Le Faouët, Côtes-d'Armor

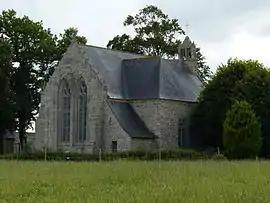
The chapel of Notre-Dame de Kergrist in Le Faouët

Le Faouët is a commune in the Côtes-d'Armor department of Brittany in northwestern France.